Black Sabbath

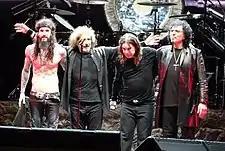
Black Sabbath live in Brazil, 2013 (left to right: Tommy Clufetos, Butler, Osbourne, Iommi)

In December 1997, the group was joined by Ward, marking the first reunion of the original quartet since Osbourne's 1992 "retirement show". This line-up recorded two shows at the Birmingham NEC, released as the double album "Reunion" on 20 October 1998. The album reached number eleven on the "Billboard" 200, went platinum in the US and spawned the single "Iron Man", which won Sabbath their first Grammy Award in 2000 for Best Metal Performance, 30 years after the song was originally released. "Reunion" featured two new studio tracks, "Psycho Man" and "Selling My Soul", both of which cracked the top 20 of the "Billboard Mainstream Rock Tracks" chart.